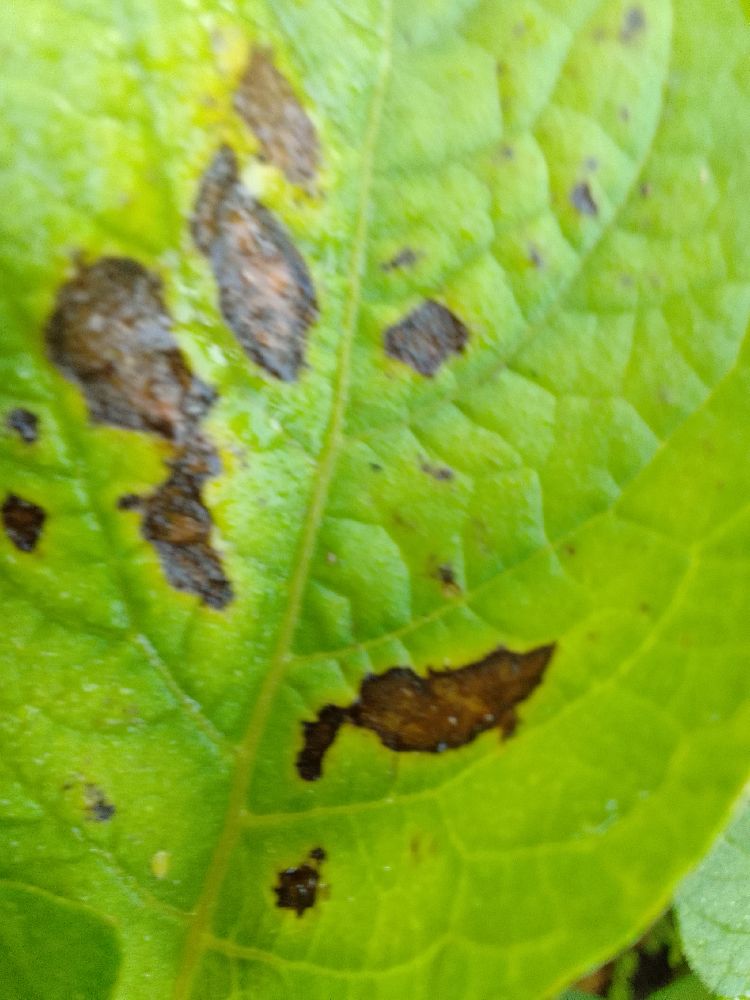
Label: Early blight